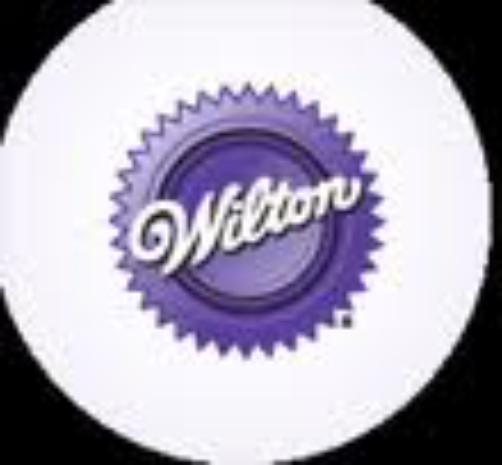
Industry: Food